Basque festival

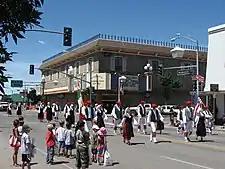
Basque festival in Winnemucca.

Basque festivals, also known as Euskal jaiak, are festivals celebrating Basque culture, including Basque dance, Basque cuisine, Basque sports, and elements of Basque folklore. Basque festivals are organized in the United States of America in towns with an important population of Basque descendants, such as Elko, Reno, Winnemucca, Bakersfield, Chino, San Francisco, and Boise. The first Western Basque Festival was held in Sparks, Nevada, on June 6–7, 1956. Elko hosts one of the largest Basque Festivals in the United States, second only to Boise's world famous Jaialdi, held roughly every five years around the 4th of July weekend. Similar festivals are celebrated in Argentina and other countries where Basque diaspora is set. Basque festivals are also celebrated in the Basque Country: "Euskal Jaiak" celebrations in September in Donostia and Zarautz are famous.